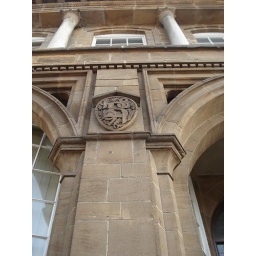
Former Bell Brothers and Dorman Long office building designed by Phillip Speakman Webb